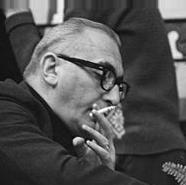
Age: 48